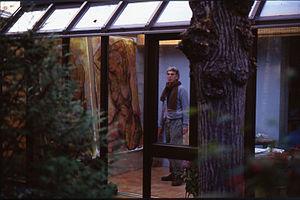
""The Artist's Vincenne Studio"", 1994. Vue de l'atelier de l'artiste à Vincennes"